Nomadi

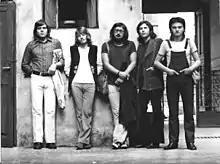
Nomadi in 1972

In 1961, Beppe Carletti and Leonardo Manfredini formed the group I Monelli (‘Urchins’). In 1962, Carletti met Franco Midilli, guitarist of the group Novellara, who joined them in Monelli. In 1963, Franco Midilli introduced Augusto Daolio to Beppe Carletti and he too joined the group. In that year the band’s name was changed to "Nomadi".